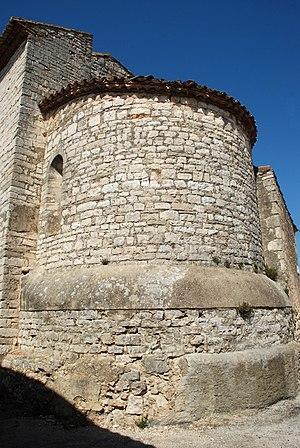
France - Hérault - Église Saint-Nazaire-et-Saint-Celse de Buzignargues
L'église Saint-Nazaire-et-Saint-Celse est une église romane située à Buzignargues dans le département français de l'Hérault en région Occitanie.